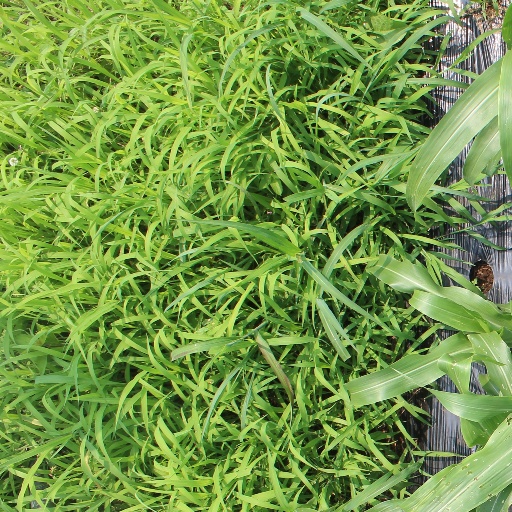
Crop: sorghum